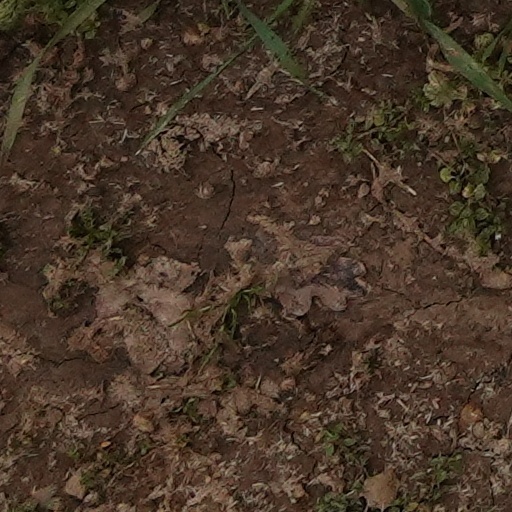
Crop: wheat